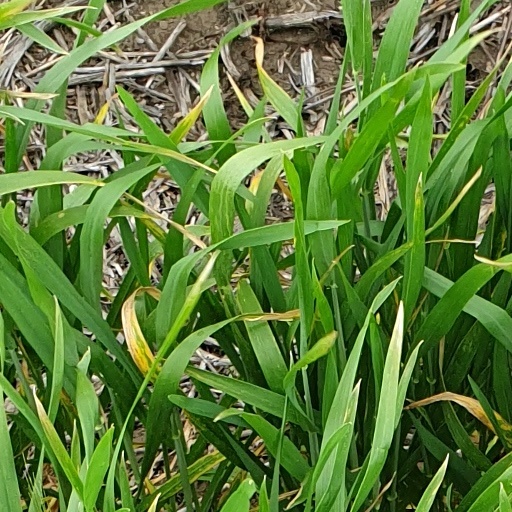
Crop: wheat